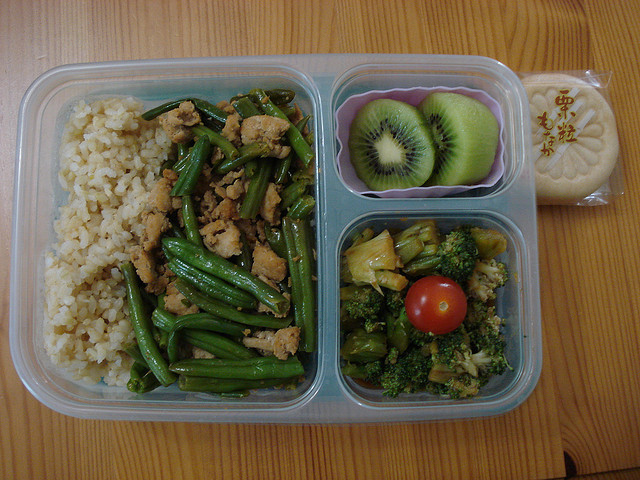
user: Given an image and a question. Answer the question in a short answer. Question: How healthy is this? Short Answer:
assistant: very